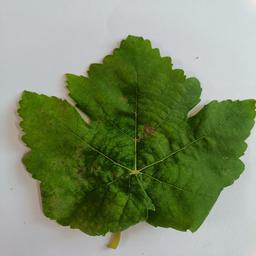
Label: Powdery Mildew